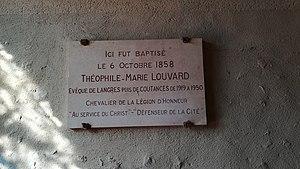
Église Saint-Martin de Radon, dans l'Orne. Plaque commémorative située à gauche dans l'entrée, avant de pénétrer dans la nef. Texte
Théophile-Marie Louvard, né le 5 octobre 1858 et mort le 8 avril 1950 est un ecclésiastique catholique français, évêque de Langres puis de Coutances-et-Avranches.